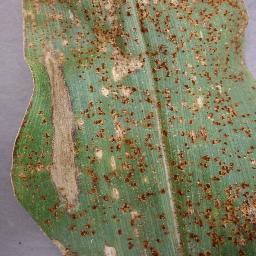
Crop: corn
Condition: (maize)_northern_blight